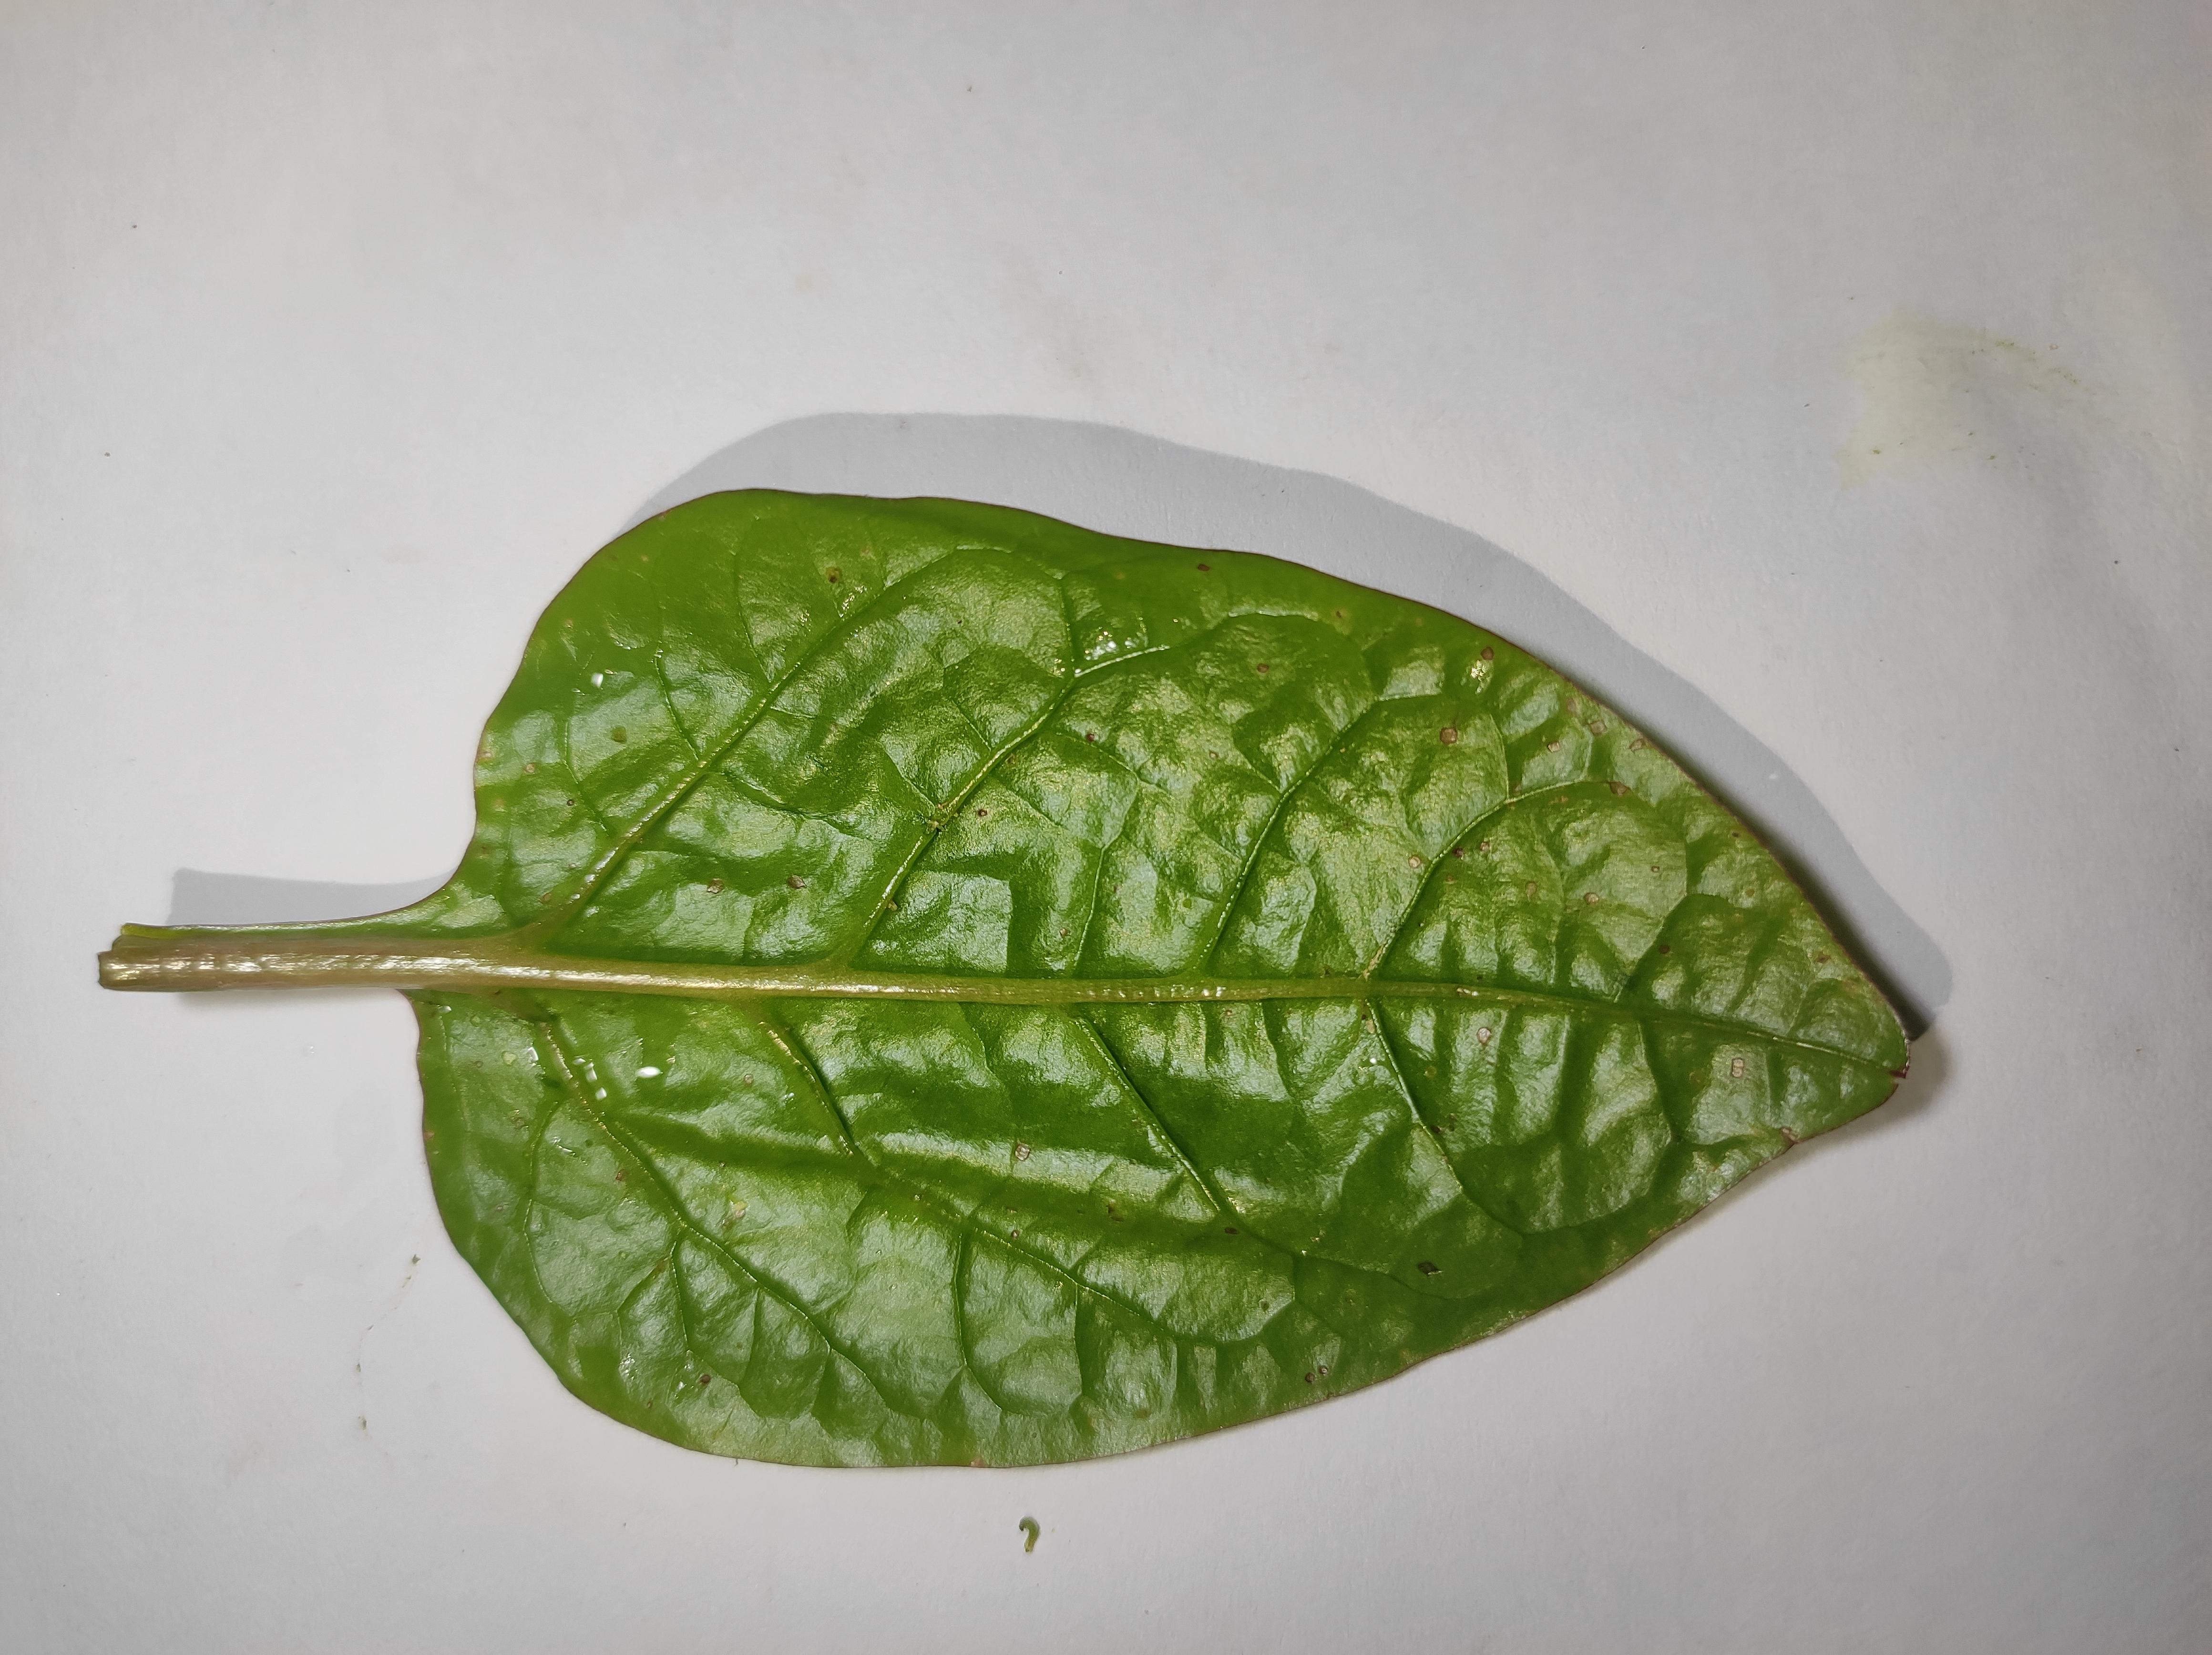
Label: anthracnose_leaf_spot